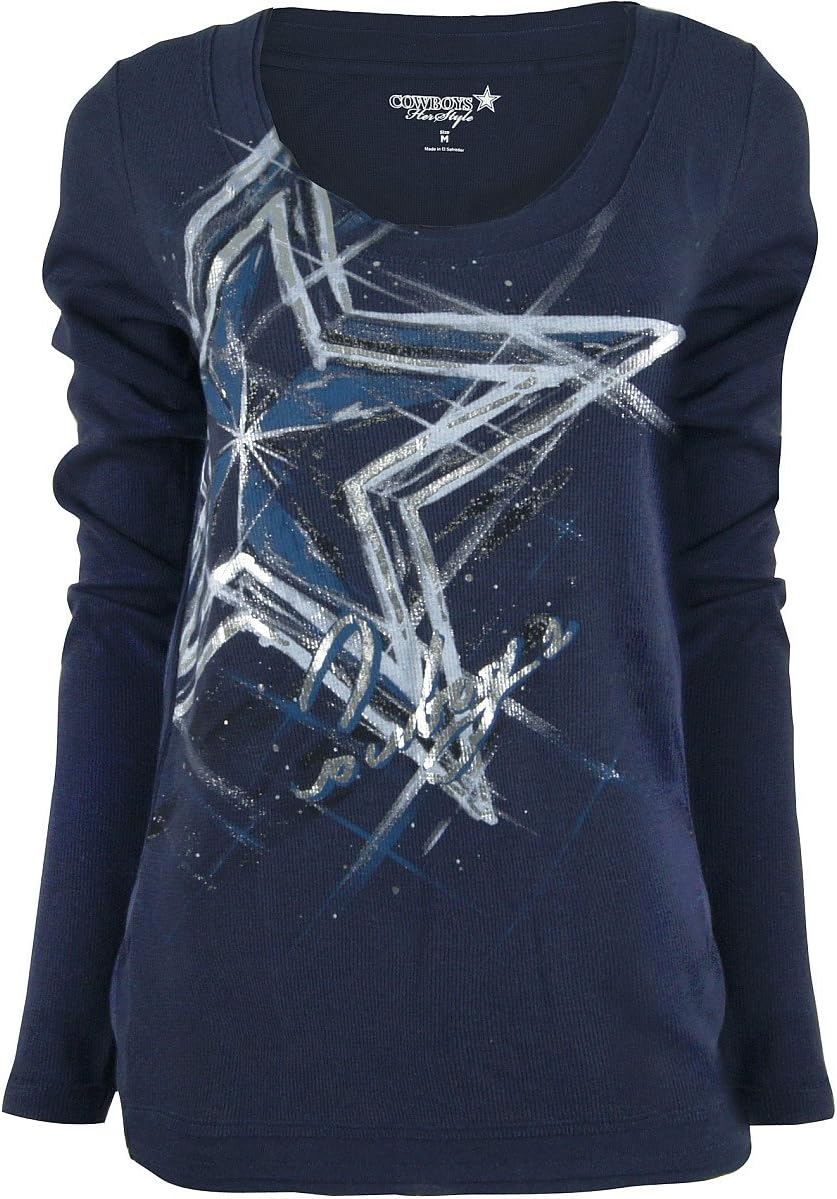
Dallas Cowboys Womens Navy Edith Thermal Long Sleeve T-Shirt
Category: Sports & Outdoors
Show your support for America's team by buying this new officially licensed long sleeve t-shirt!!
Features: Womens Long Sleeve T-Shirt | Embroidered Graphics | Tagless | 60% Cotton, 40% Polyester | Officially Licensed by the NFL